HACS

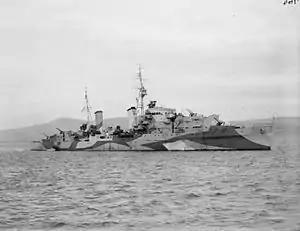
Anti-aircraft cruiser . Her four twin 4.5-inch gun mountings are controlled by the two High Angle Director Towers, one sited behind the bridge and the other abaft the after funnel.

High Angle Control System (HACS) was a British anti-aircraft fire-control system employed by the Royal Navy from 1931 and used widely during World War II. HACS calculated the necessary deflection required to place an explosive shell in the location of a target flying at a known height, bearing and speed.